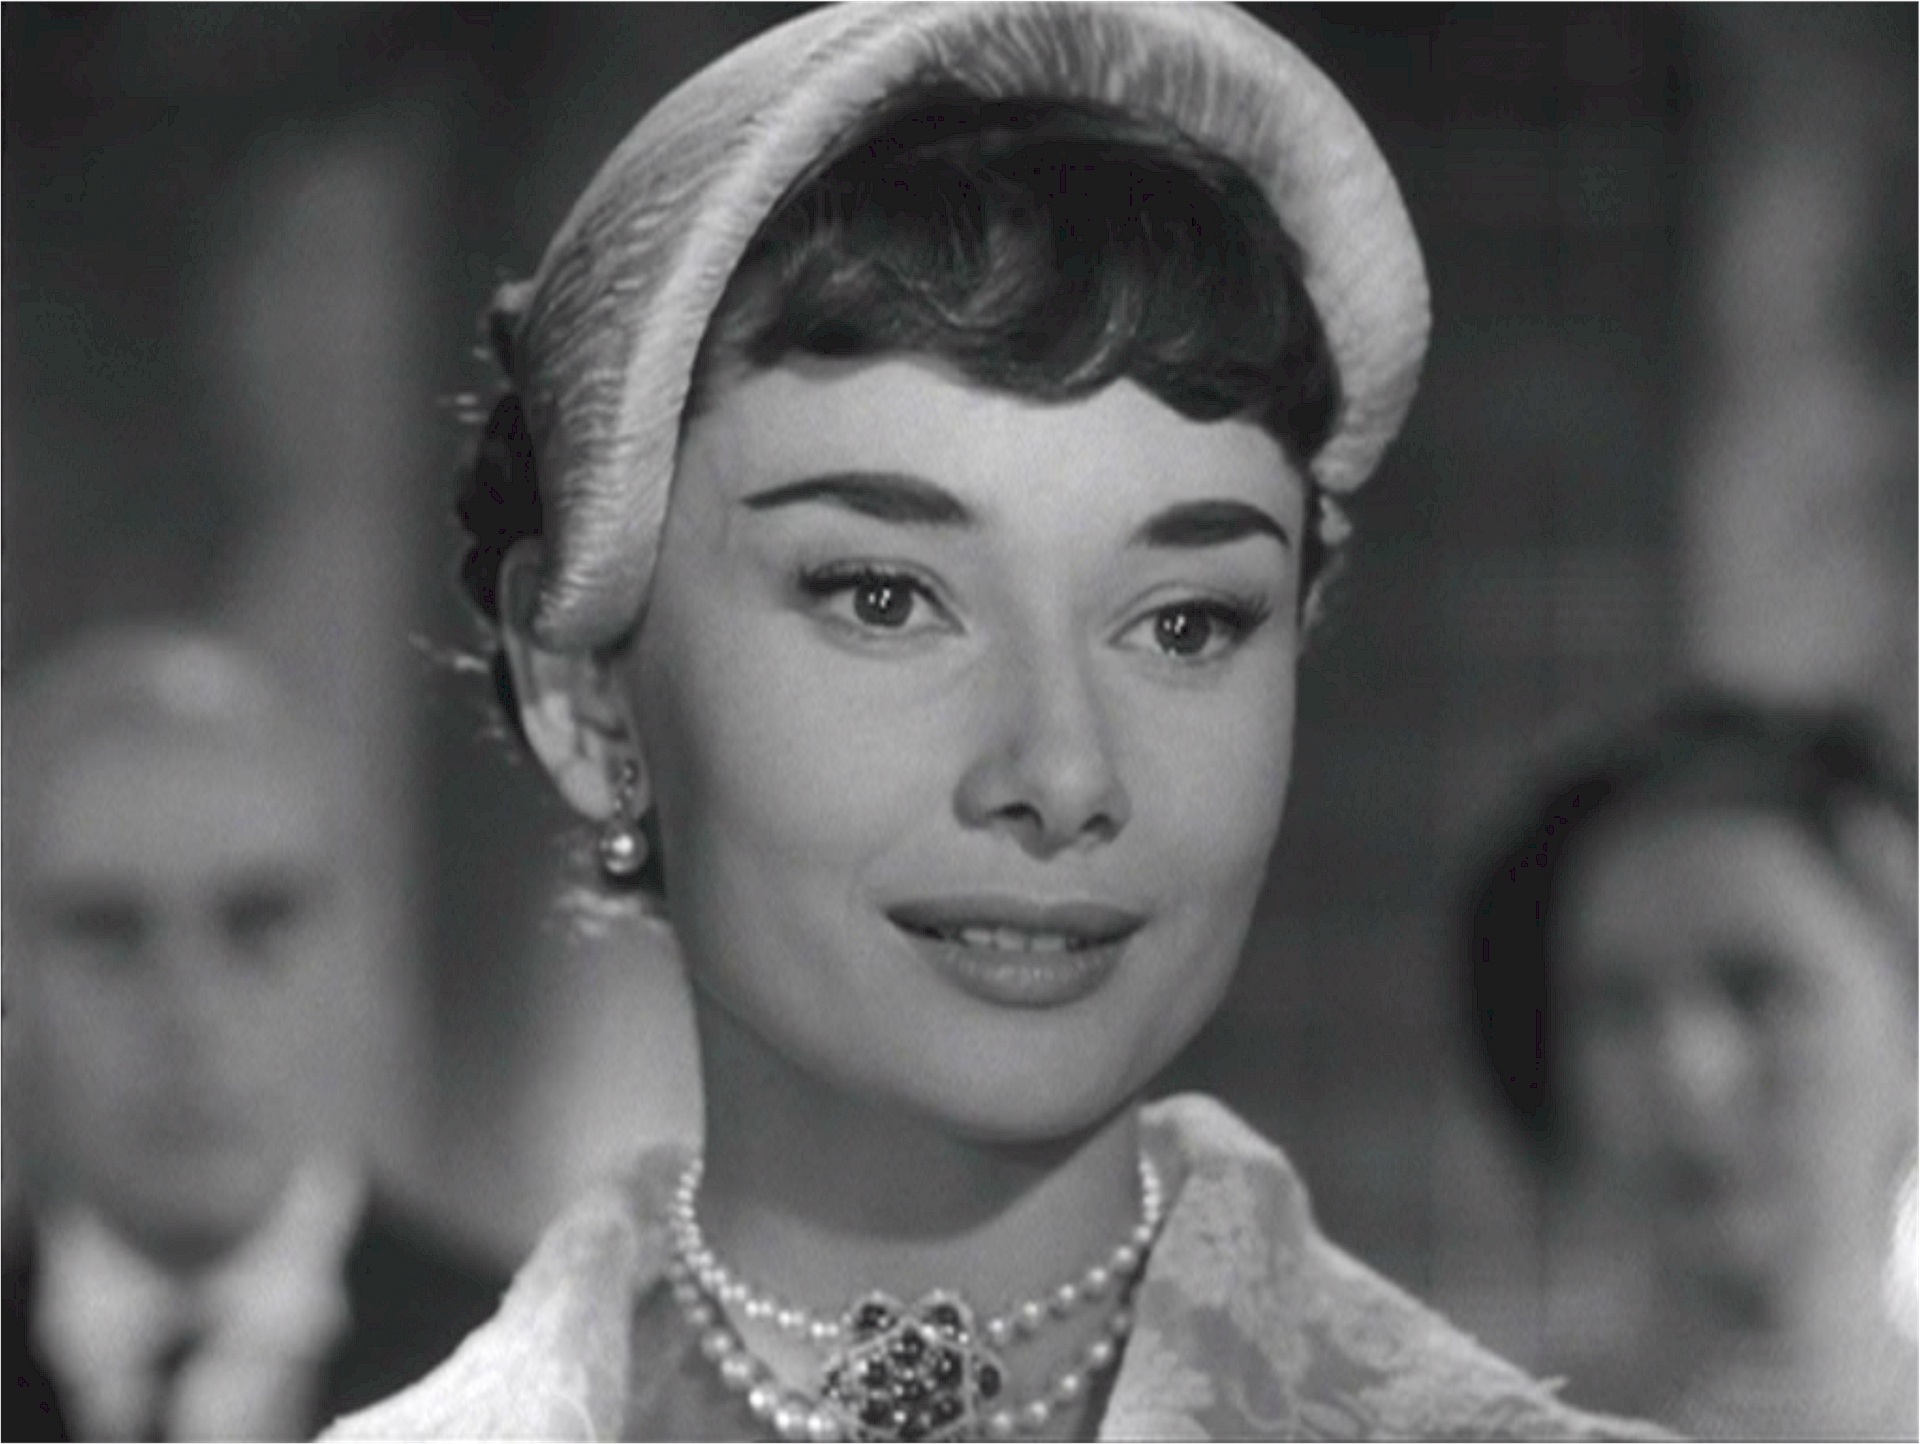
screen, person, black and white, photography, retro, star, film, female, hollywood, portrait, model, child, nostalgia, fashion, monochrome, facial expression, hairstyle, smile, face, head, photograph, beauty, cinema, theater, scene, elegant, famous, movie, awards, celebrity, classics, actress, roman holiday, monochrome photography, audrey hepburn, portrait photography, motion picture